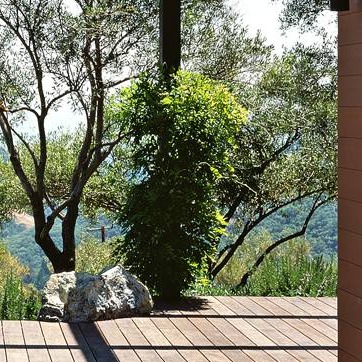
Material: foliage